Pinball (1980 video game)

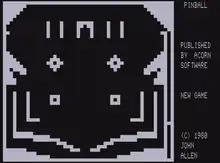
Gameplay screenshot

"Pinball" is a game which gives variable speed of the ball as well as variable power of the ball release.